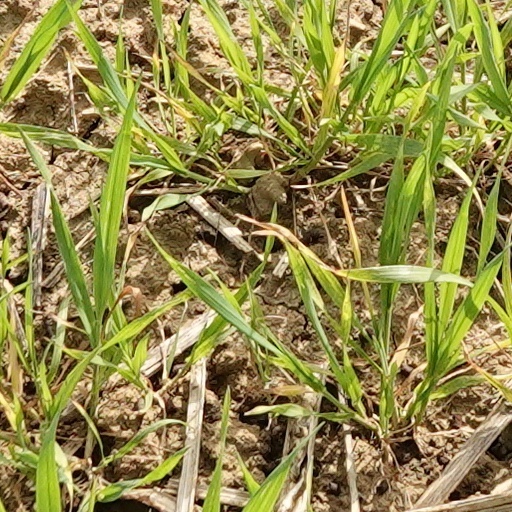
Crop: wheat